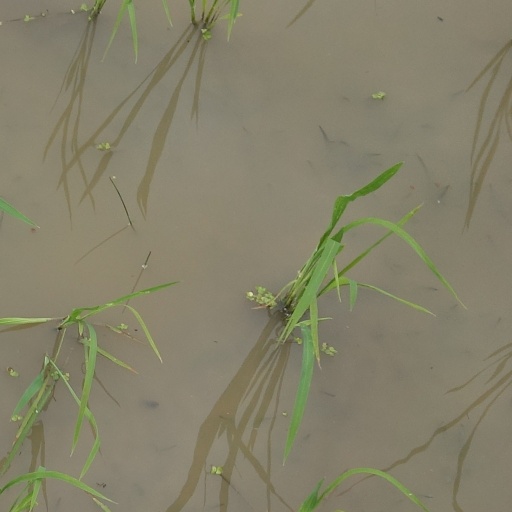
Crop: rice